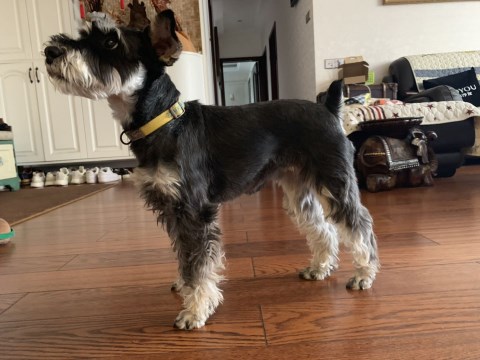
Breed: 2342-n000102-miniature_schnauzer